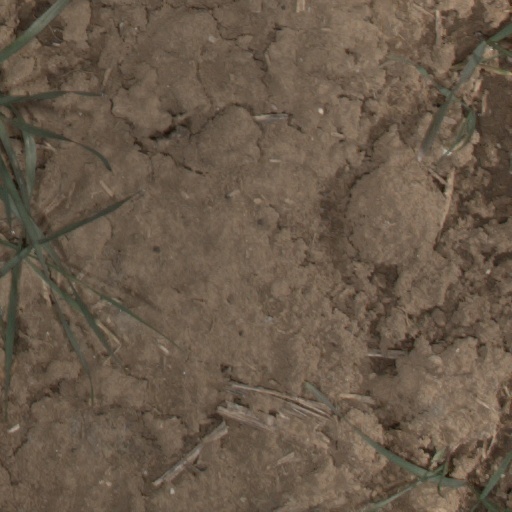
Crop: wheat